Slovenia Summit 2001

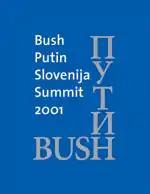

The Slovenia Summit 2001 was a summit meeting between United States President George W. Bush and Russian President Vladimir Putin (hence also known as the Bush-Putin summit). It took place on 16 June 2001, on the Brdo pri Kranju estate in northern Slovenia. It was hosted by the then Prime Minister of Slovenia Janez Drnovšek and by the President of Slovenia Milan Kučan.